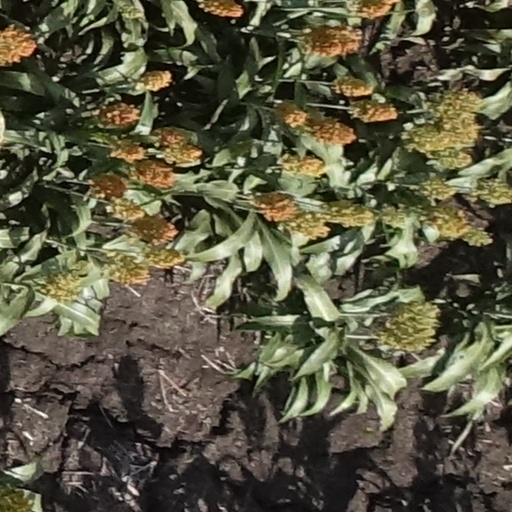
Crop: sorghum